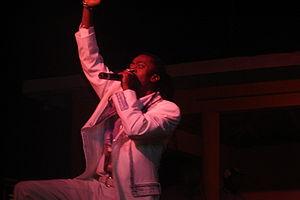
Anthony Moses Davis, dit Beenie Man, est un chanteur de dancehall jamaïcain.